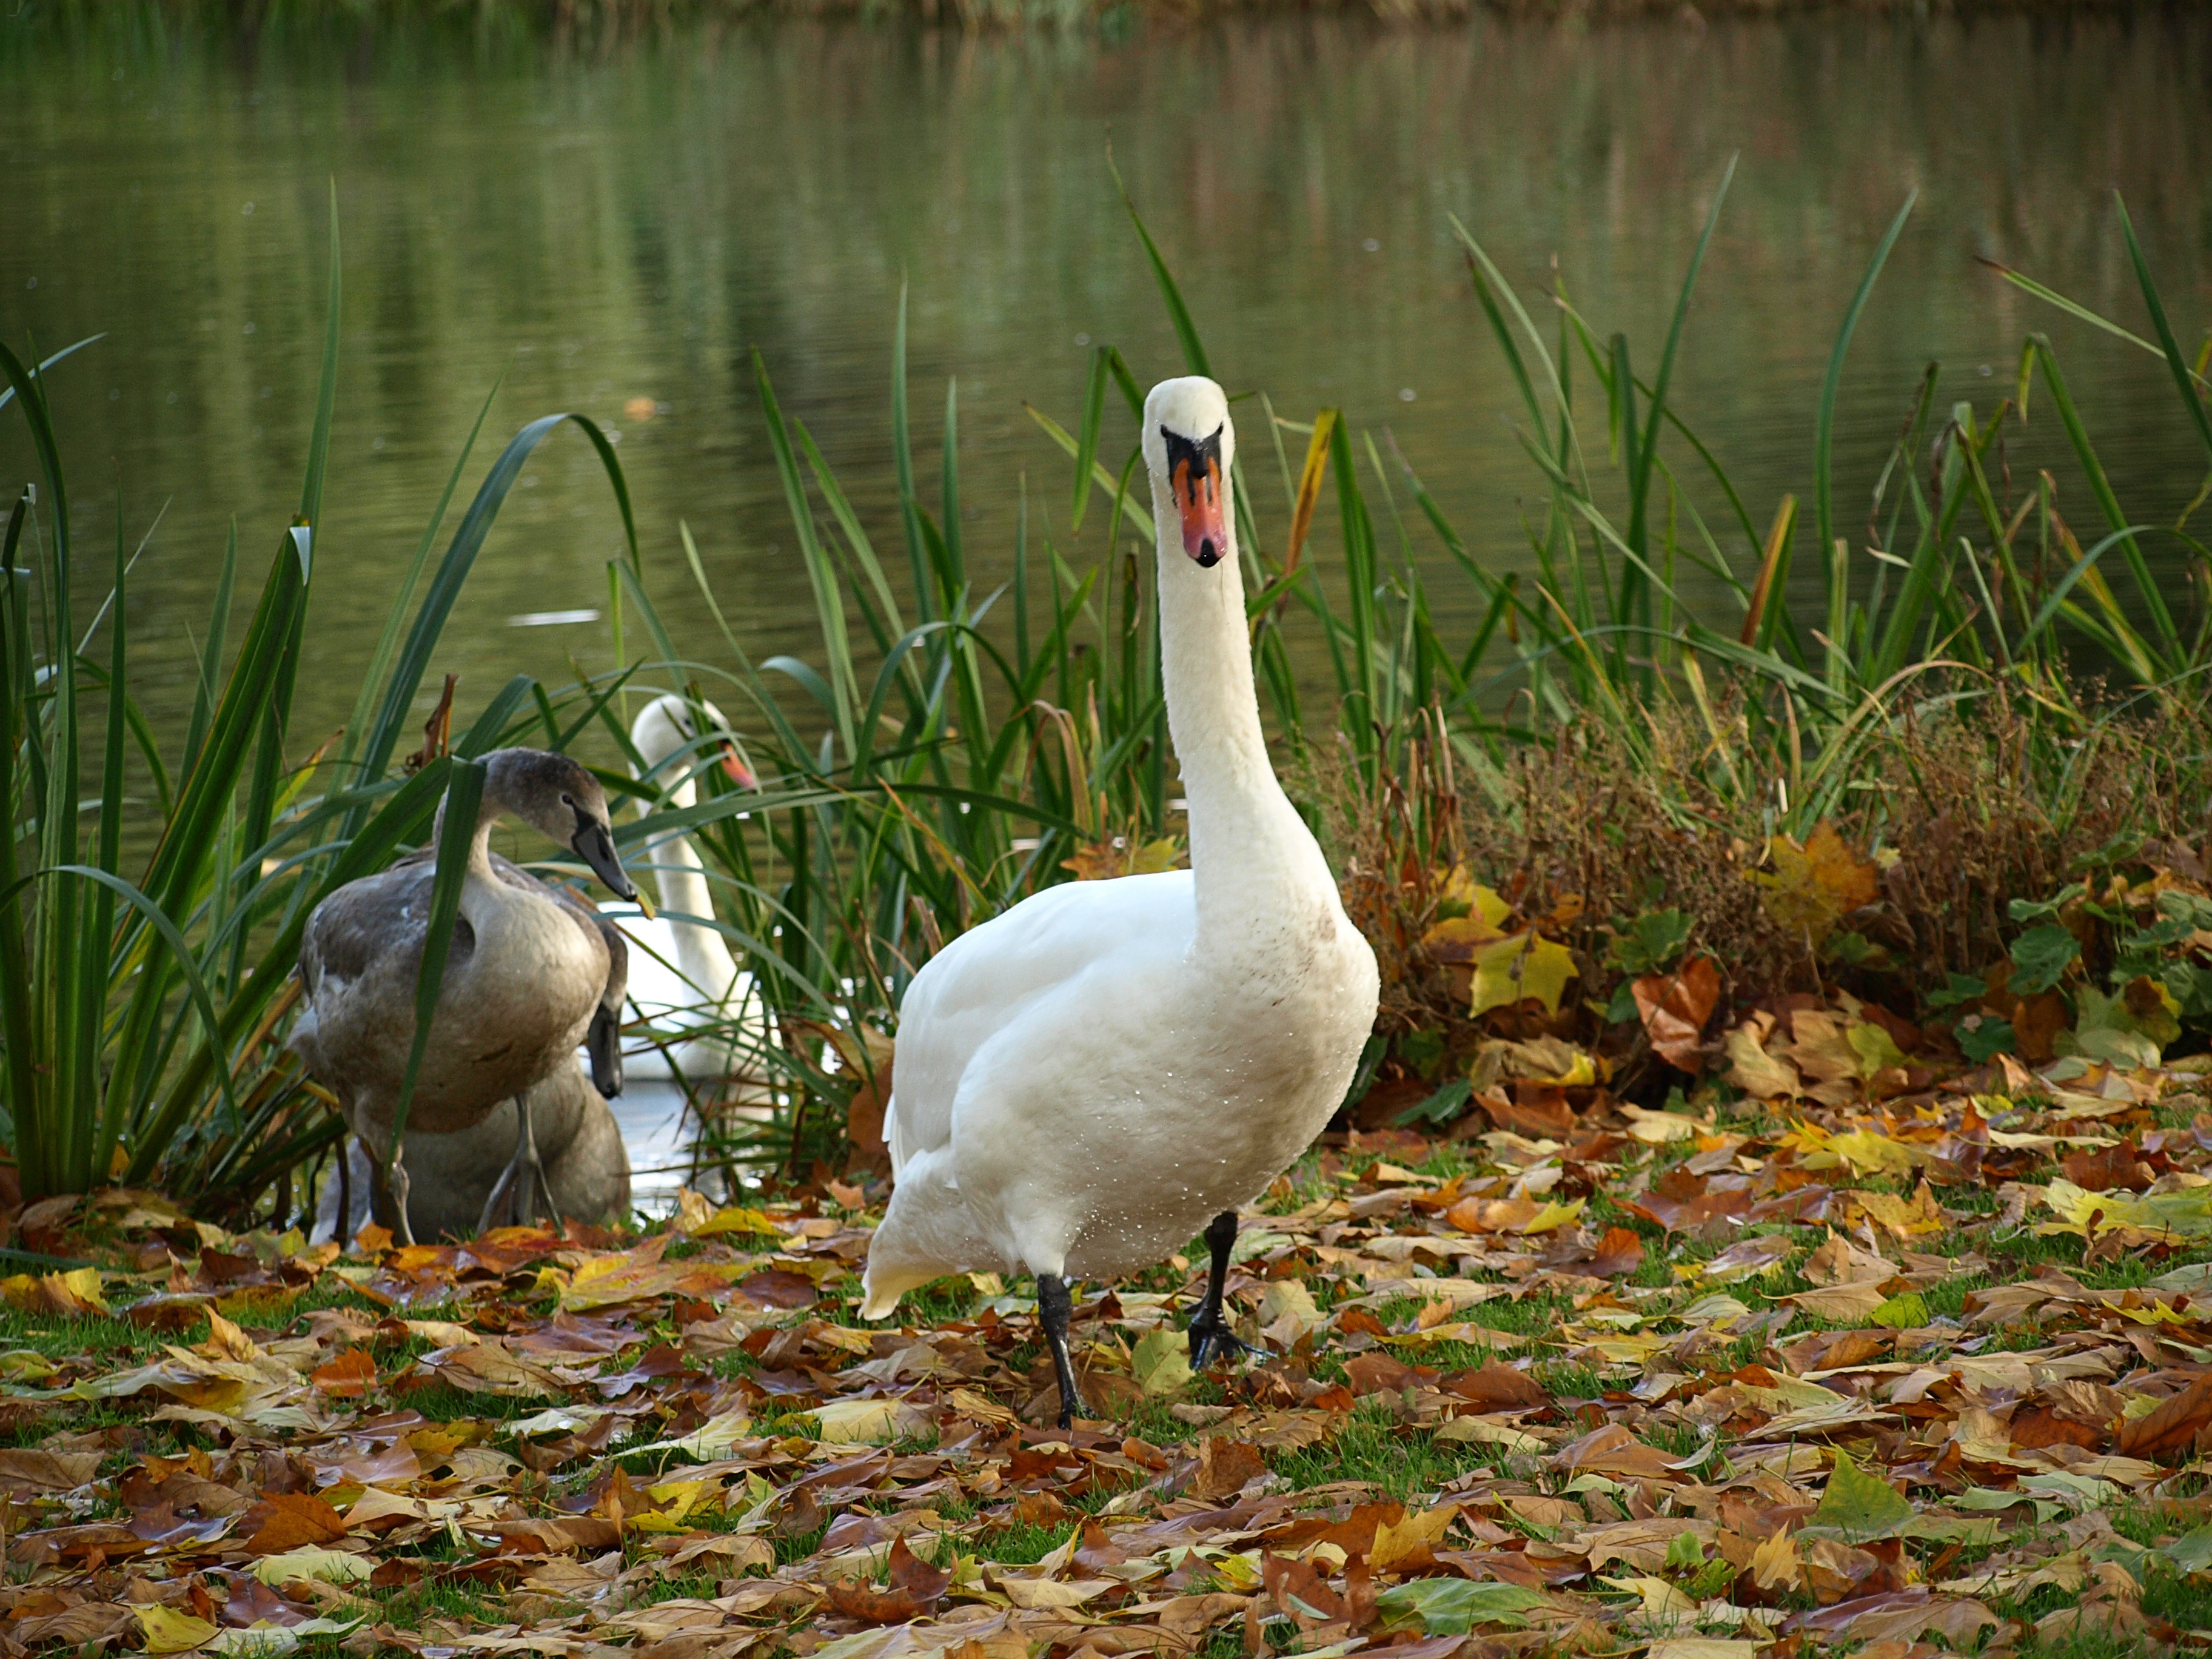
water, nature, bird, white, lake, animal, wildlife, beak, fauna, swan, duck, goose, vertebrate, habitat, waterfowl, water bird, ducks geese and swans